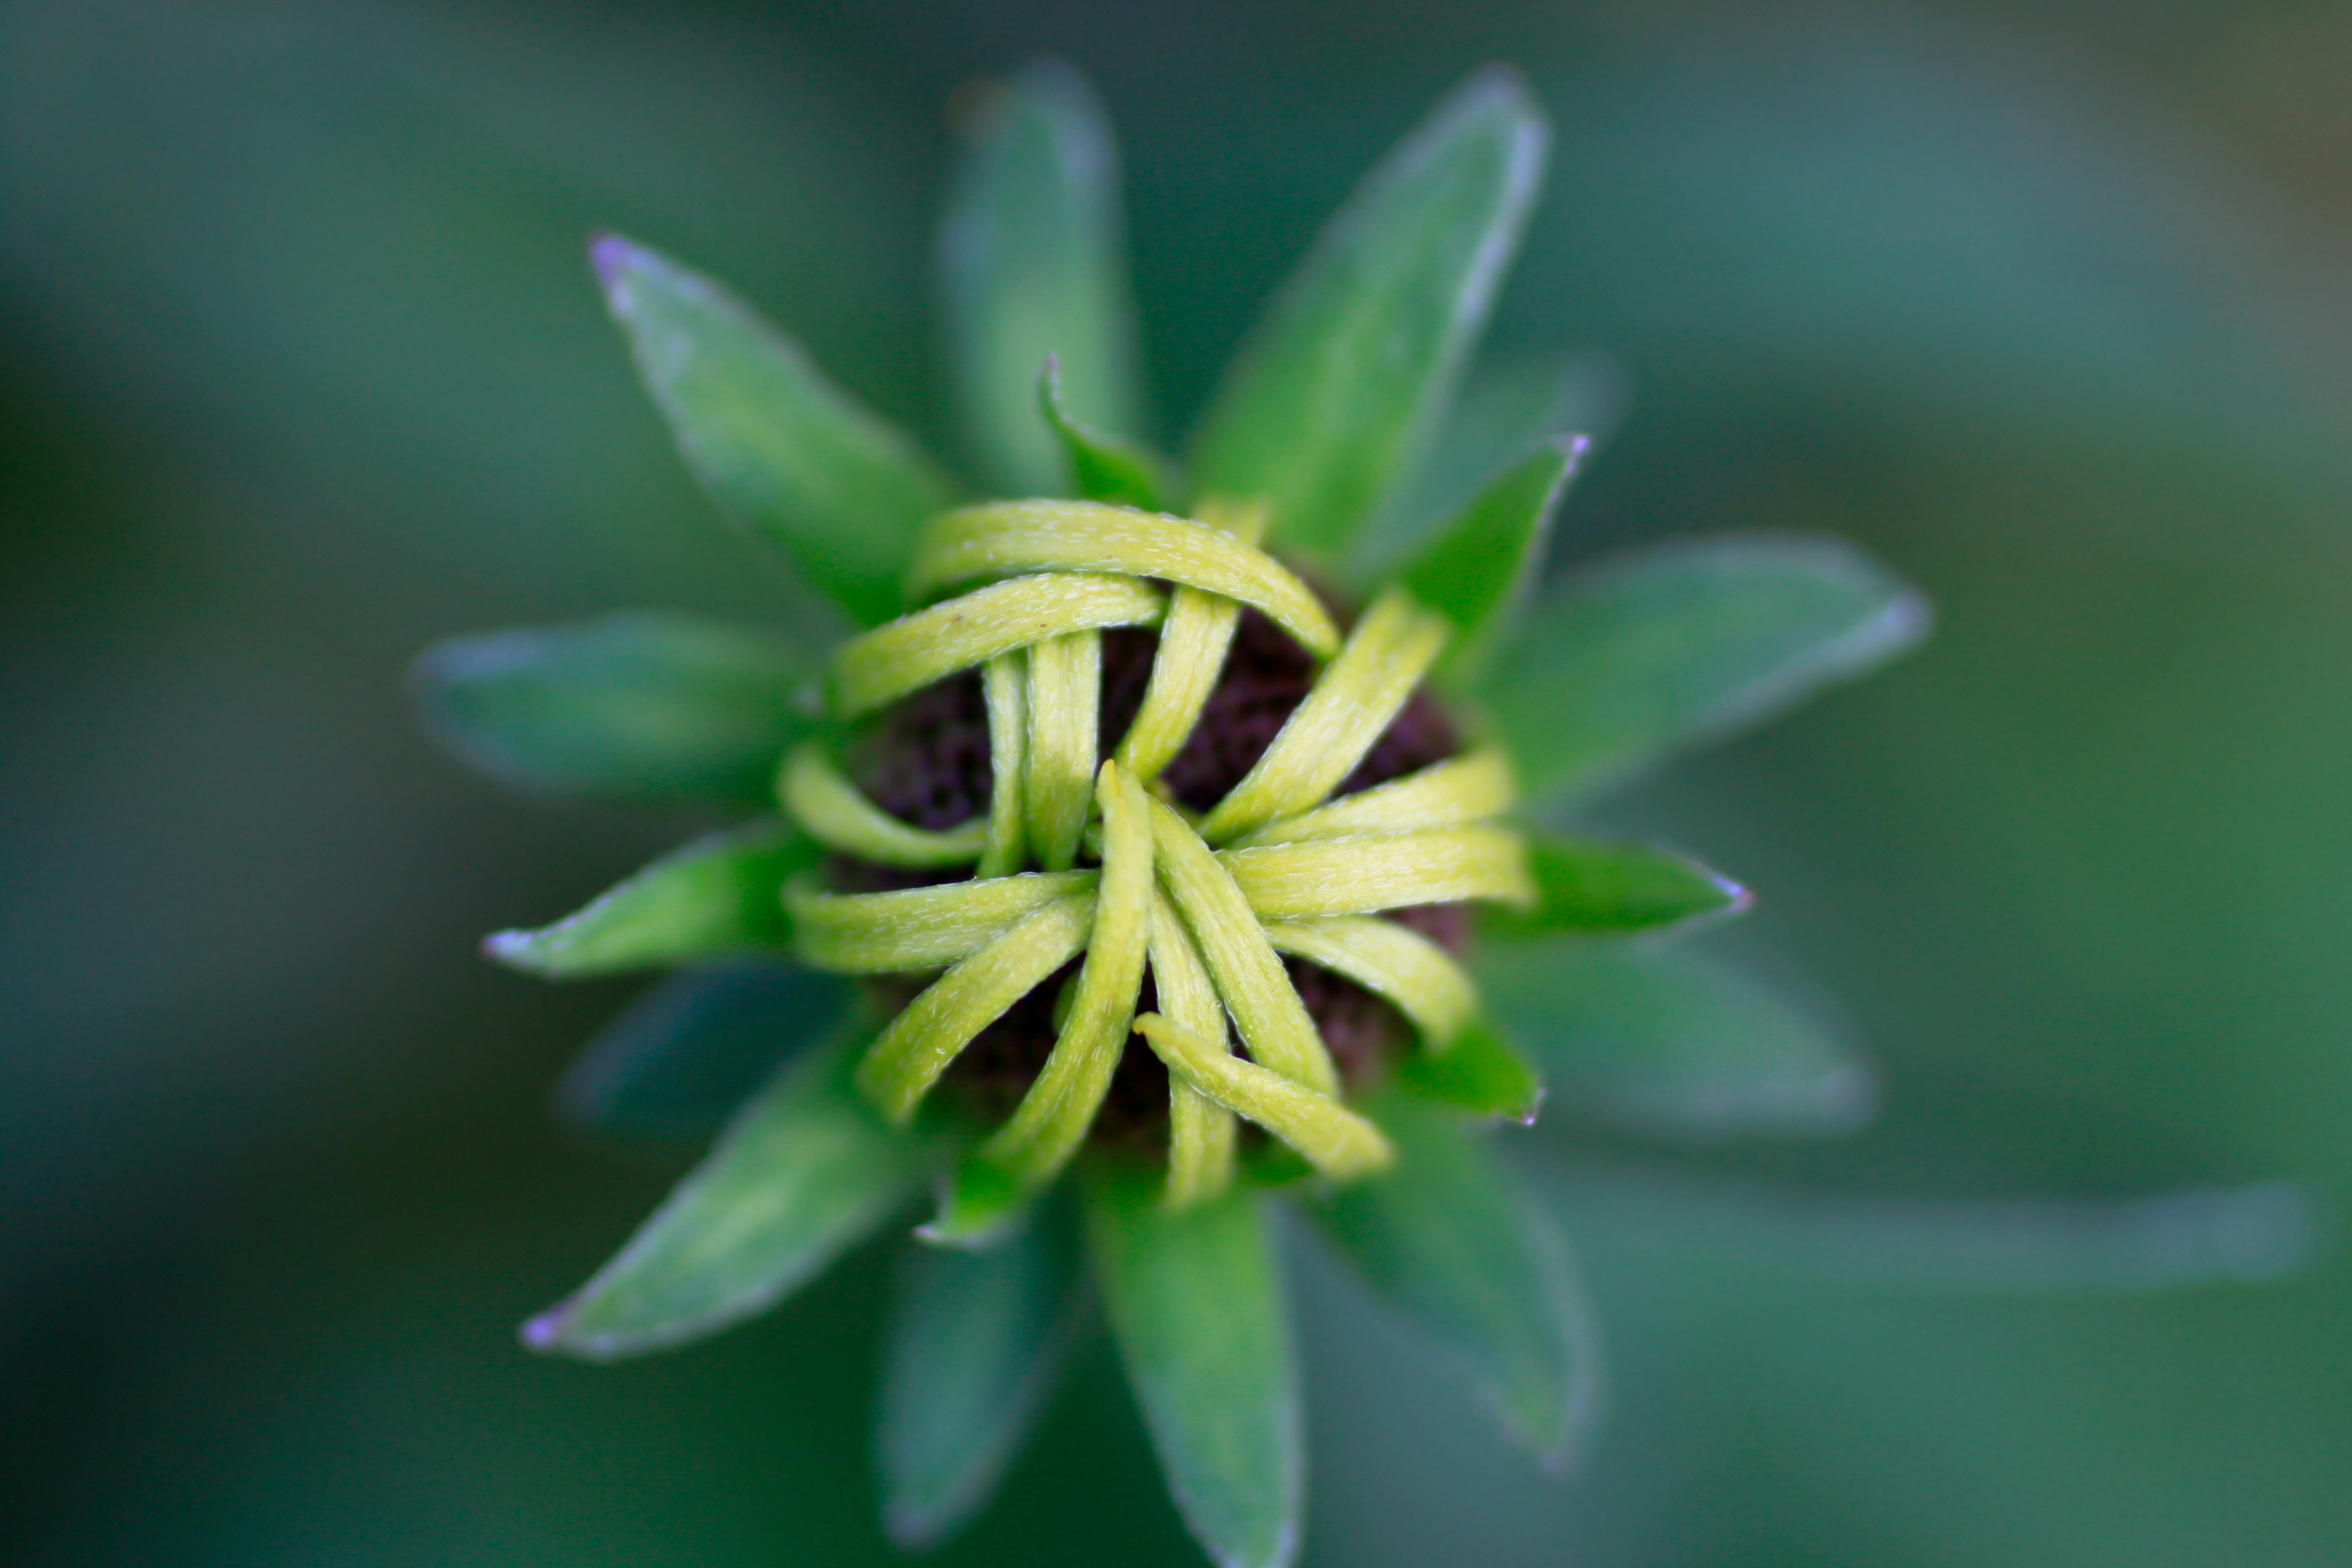
nature, blossom, plant, flower, petal, bloom, green, botany, yellow, flora, wildflower, close up, sun hat, leaves, asteraceae, closed, rudbeckia, bud, macro photography, flowering plant, daisy family, wild flower meadow, basket flower greenhouse, plant stem, land plant